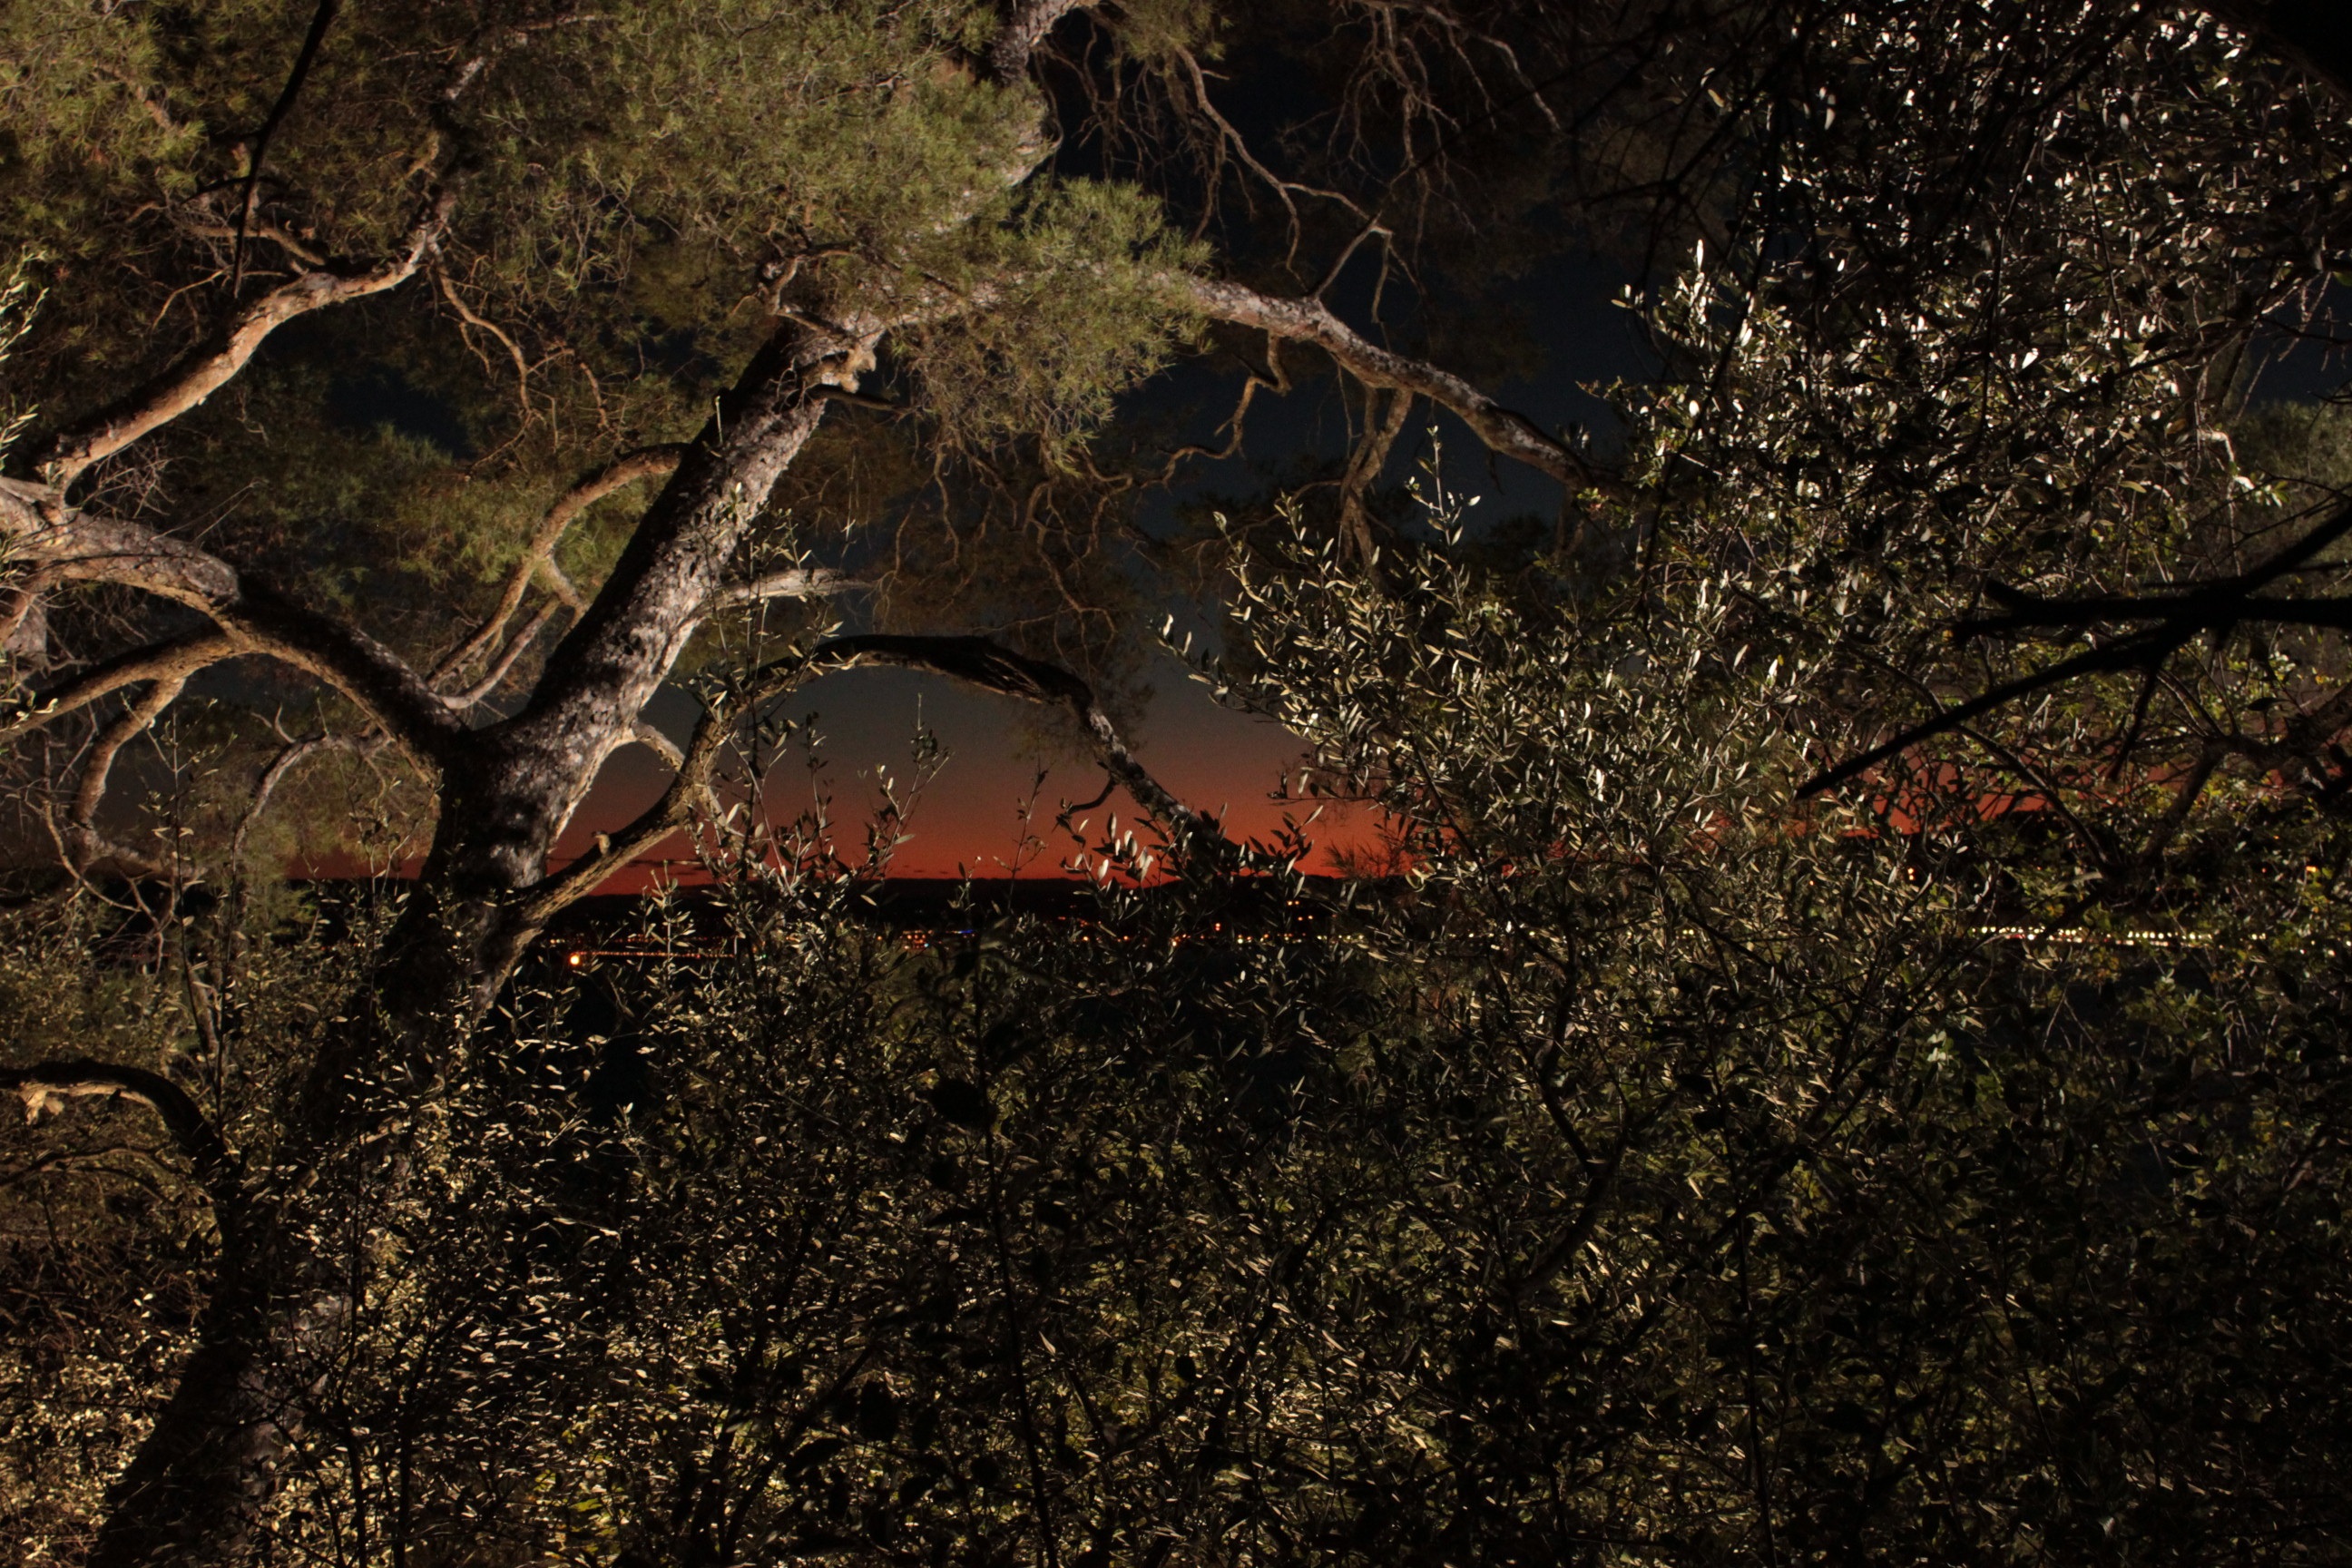
landscape, tree, nature, forest, path, branch, light, wood, hiking, field, night, photography, sunlight, texture, leaf, fall, foliage, green, reflection, insect, autumn, park, soil, darkness, trees, promenade, woodland, habitat, macro photography, nature and landscape, the nature, lights and shadows, natural environment, woody plant